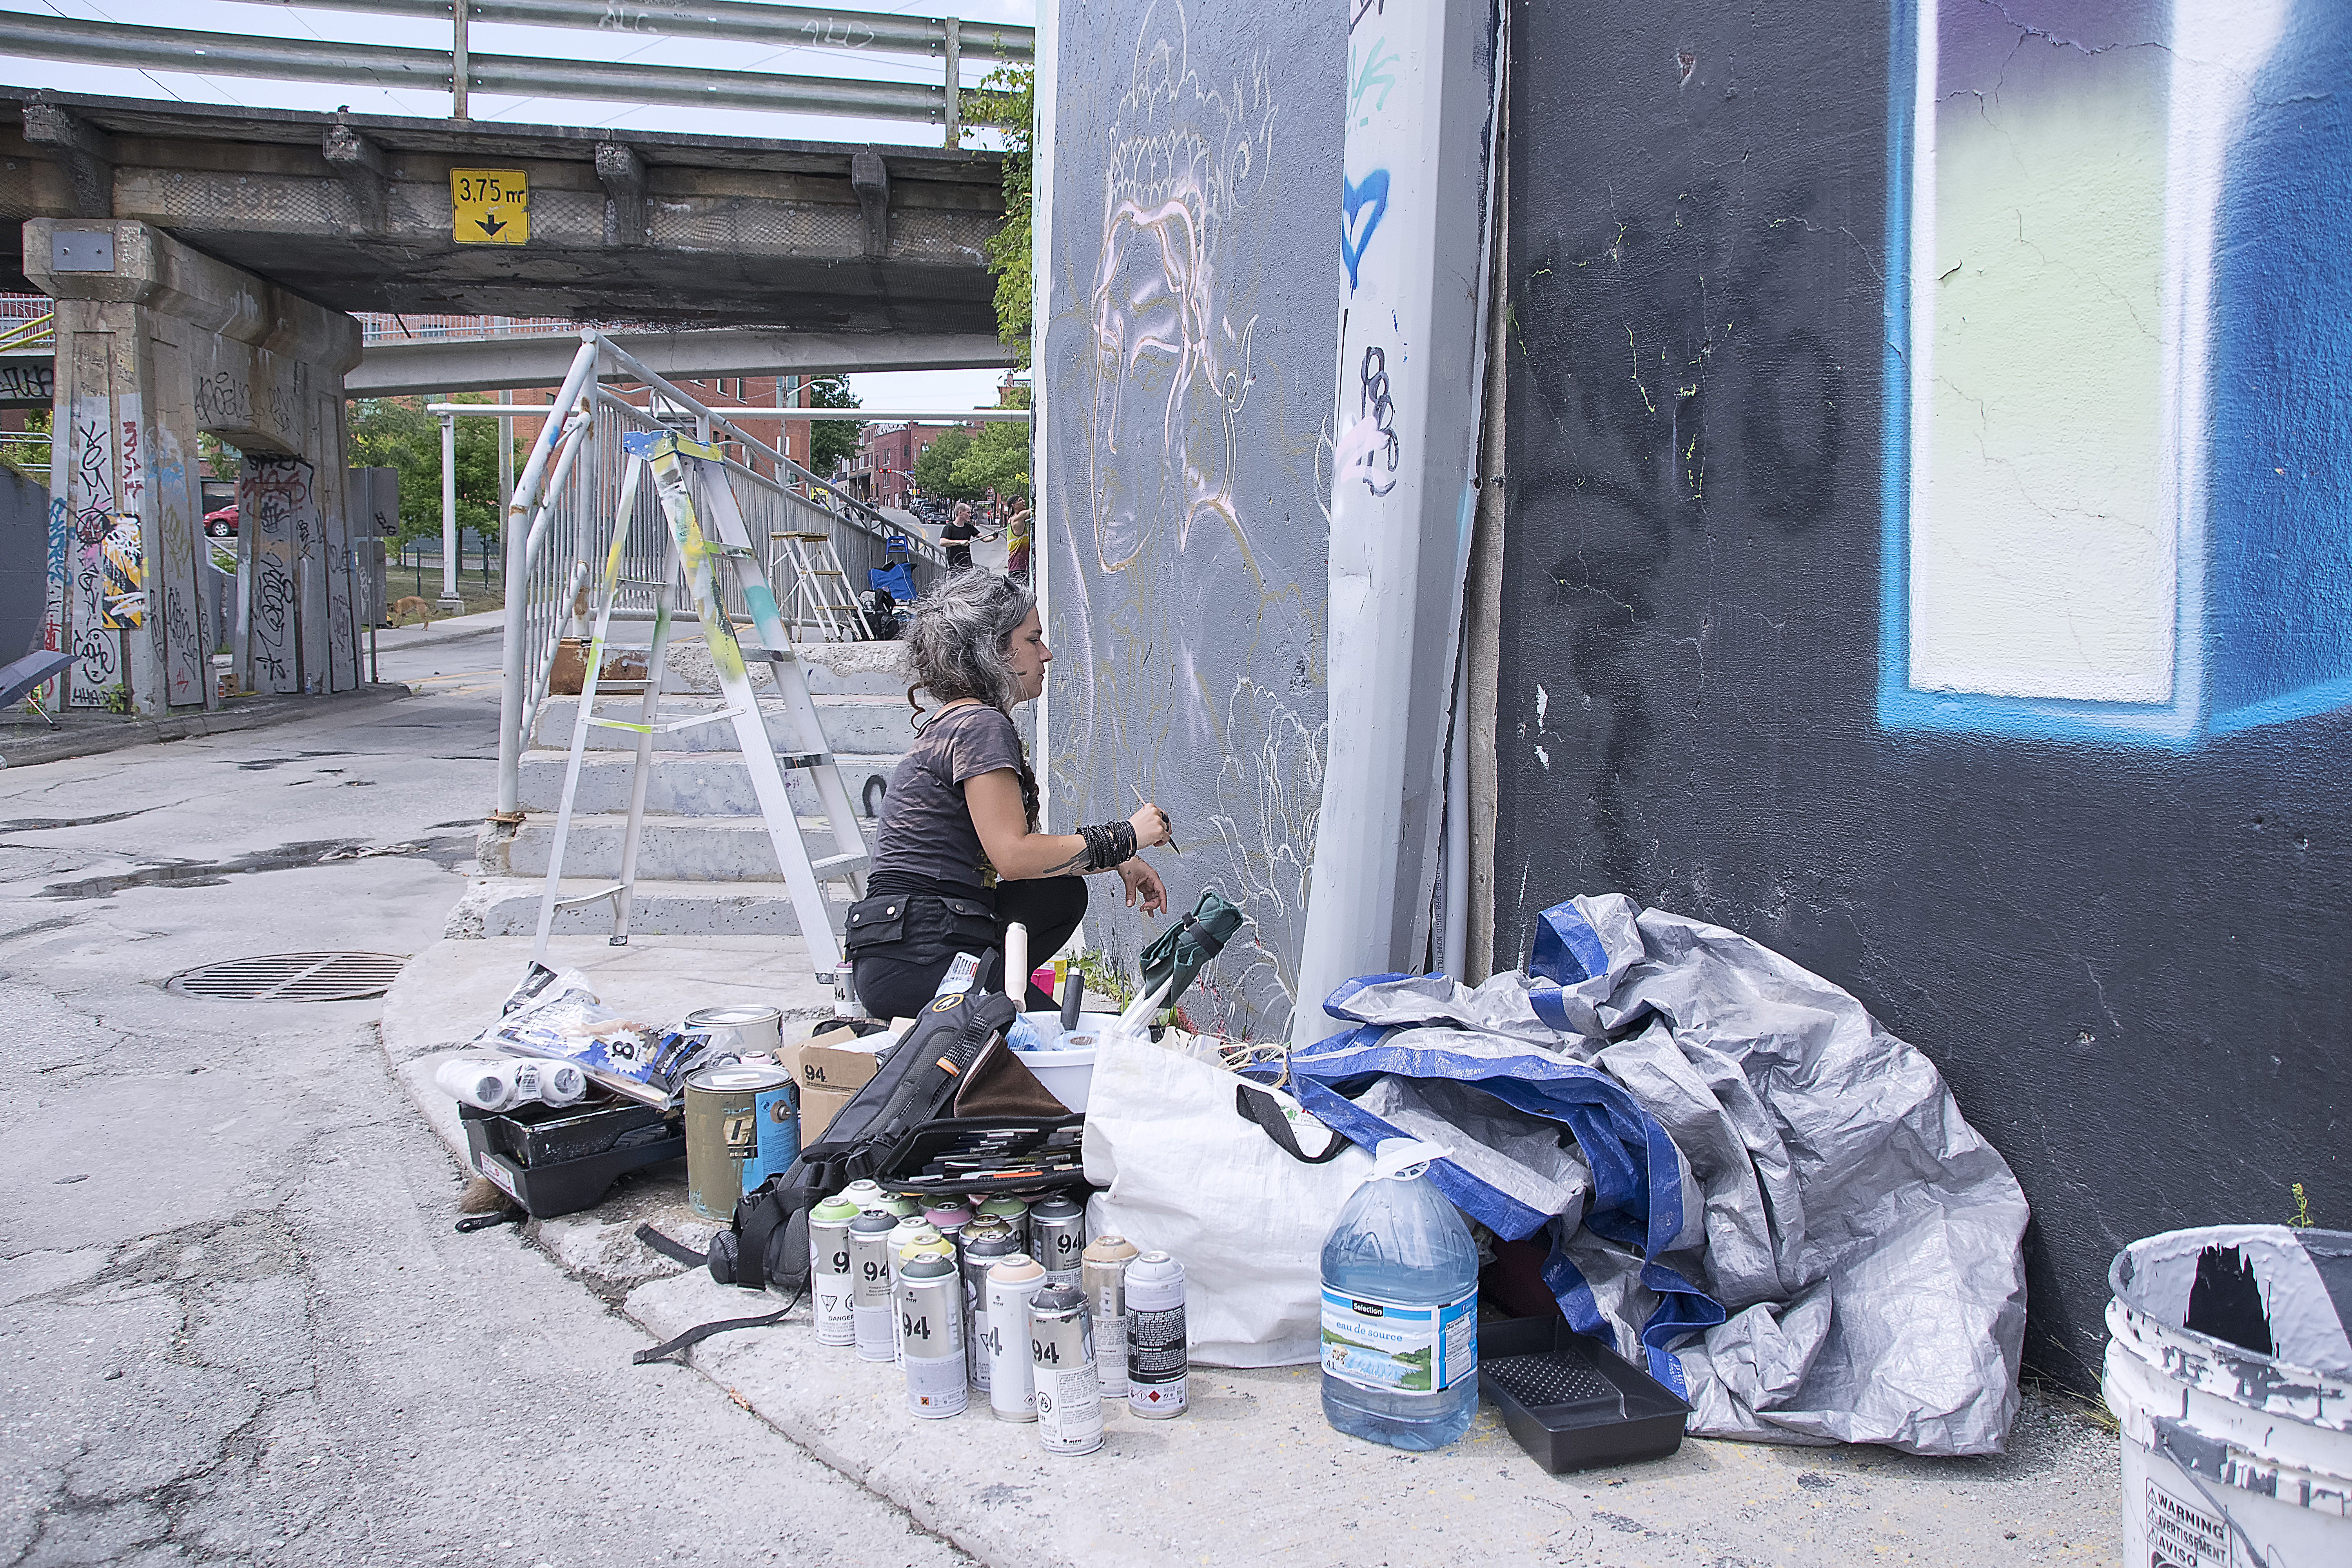
urban, graffiti, art, canada, waste, quebec, sherbrooke, urbain, amalgam, urban area